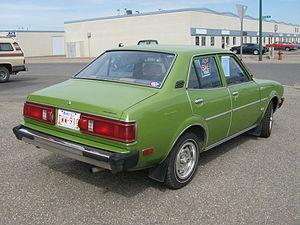
La Dodge Colt et les Plymouth Champ et Plymouth Colt, sont des automobiles de Dodge et Plymouth entre 1970 et 1994.